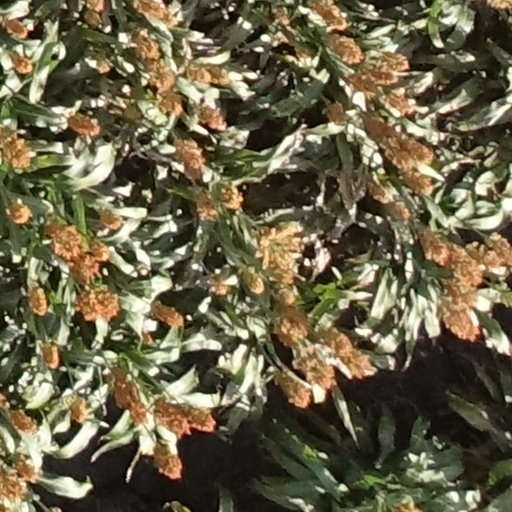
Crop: sorghum